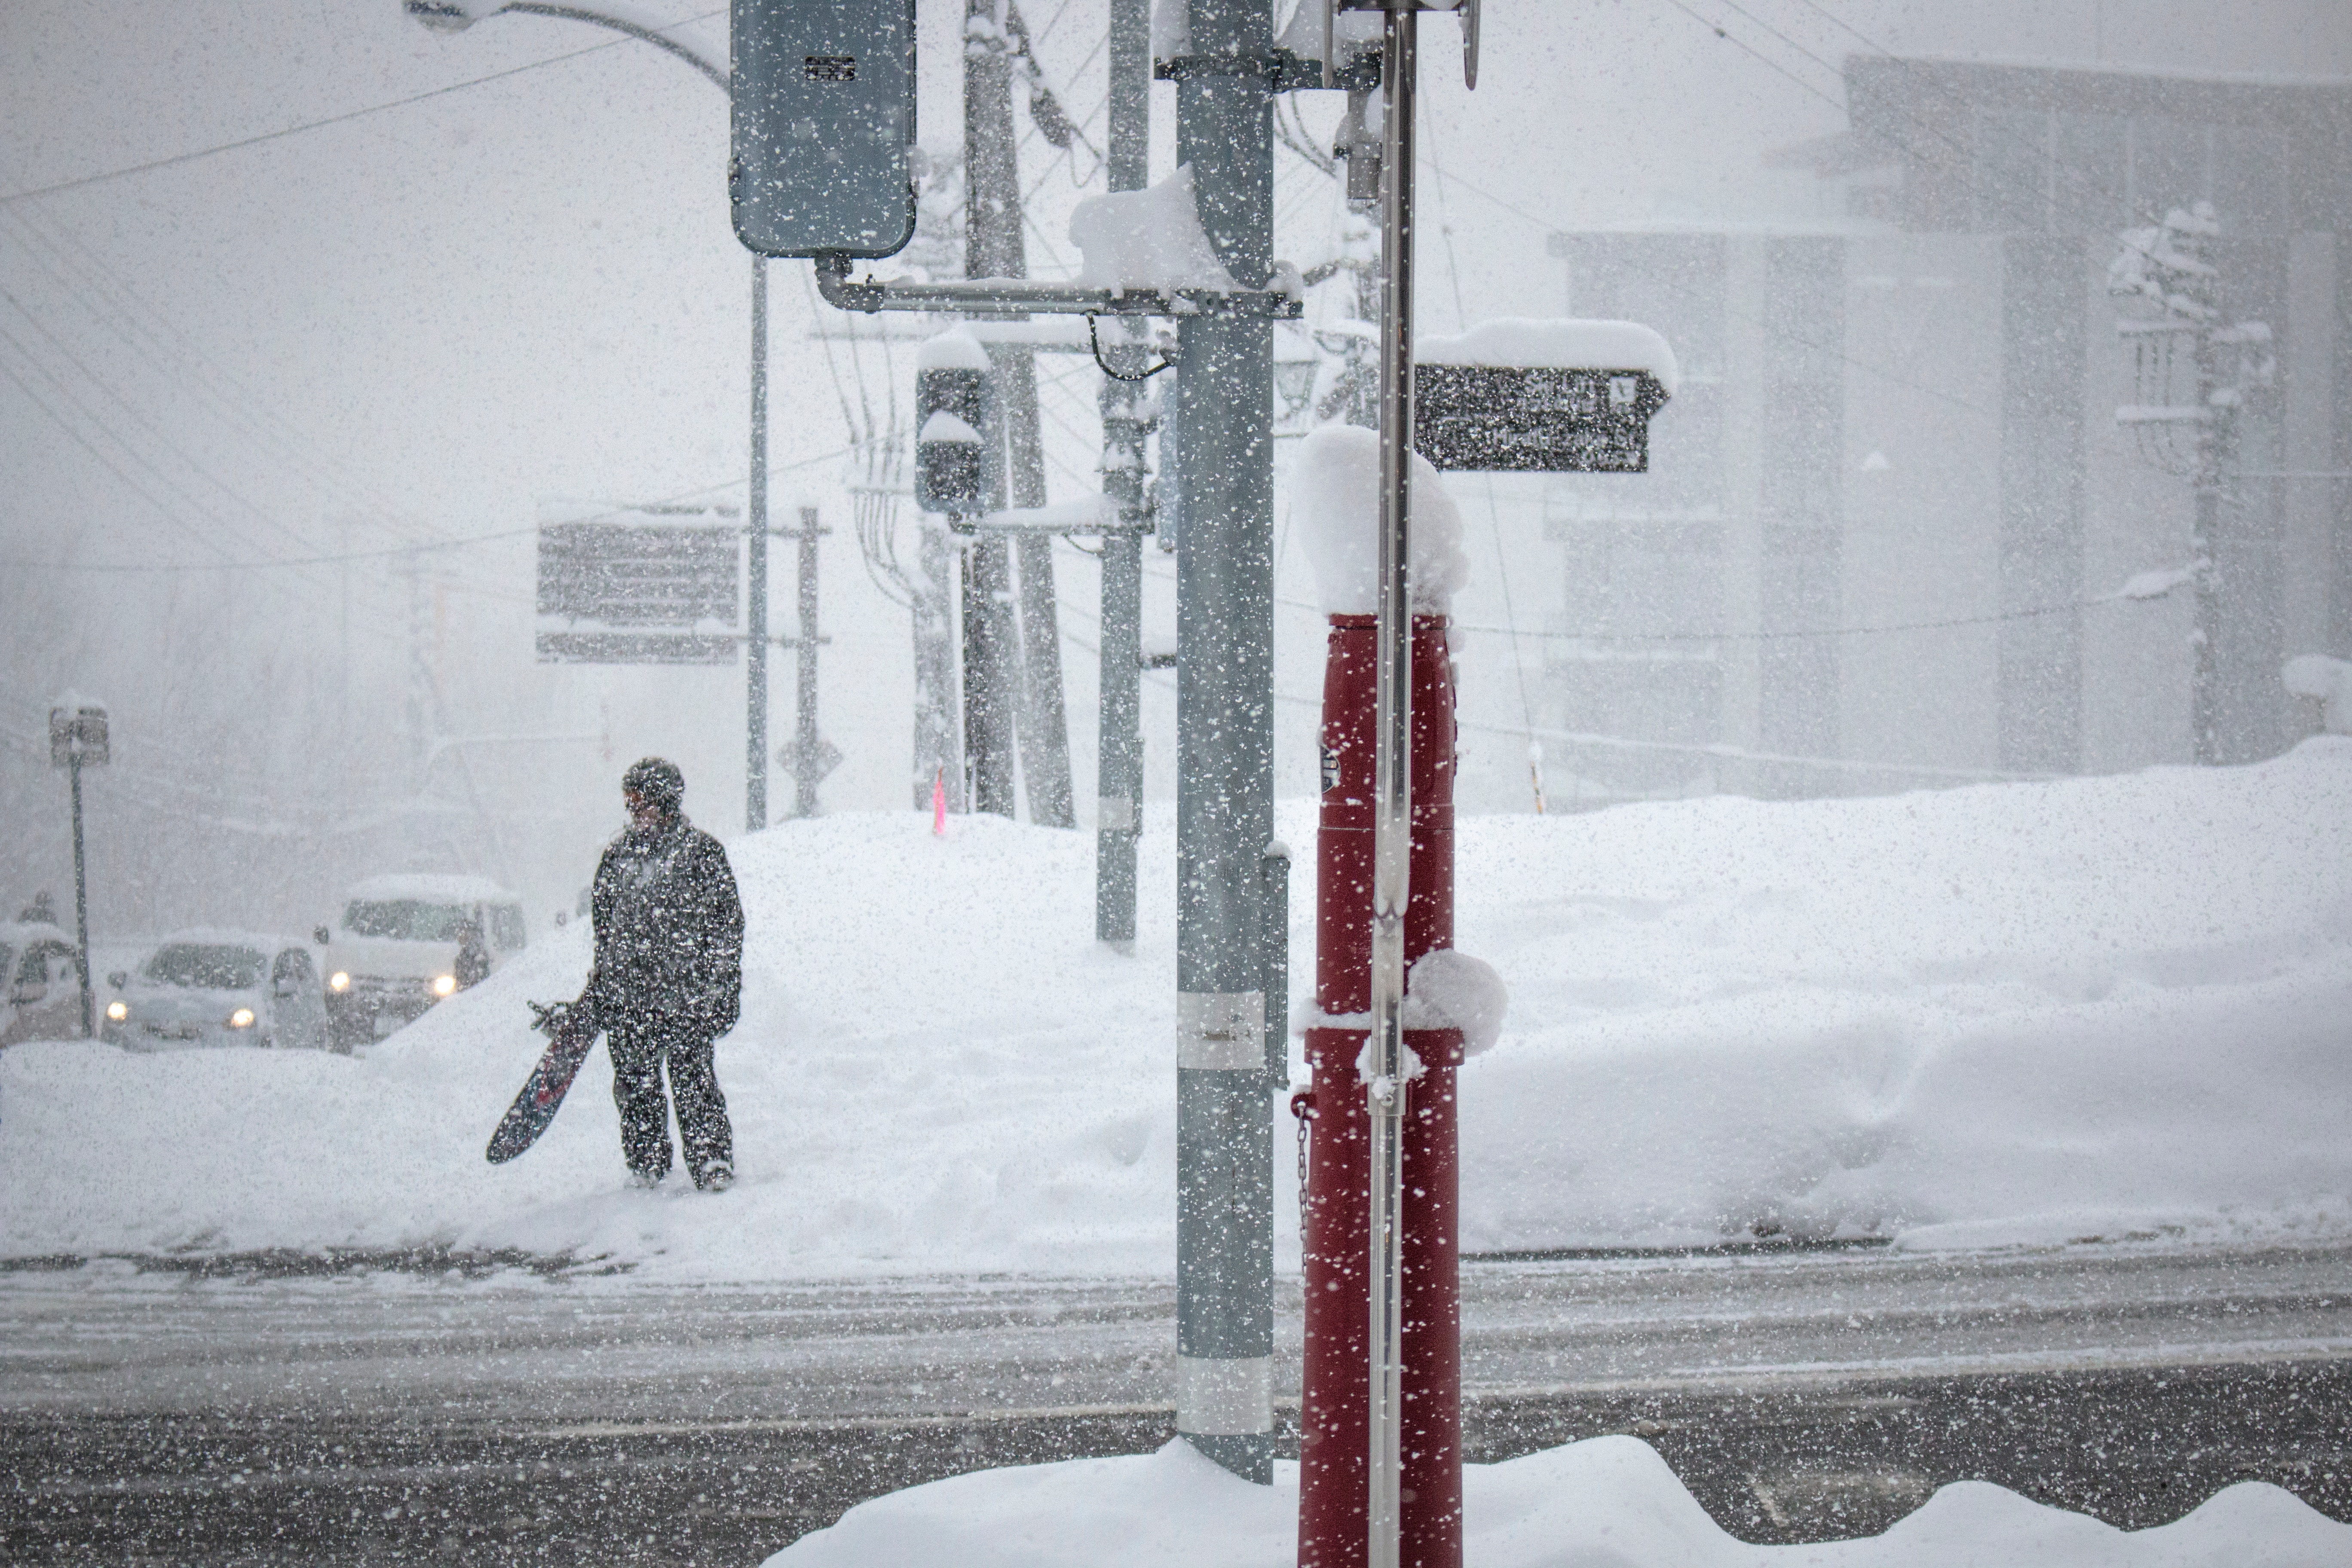
snow, winter, white, ice, weather, season, blizzard, freezing, winter storm